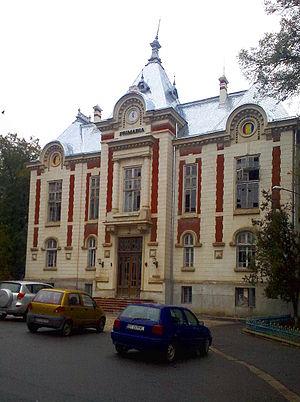
Dorohoi est une ville de Moldavie roumaine, dans le județ de Botoșani.